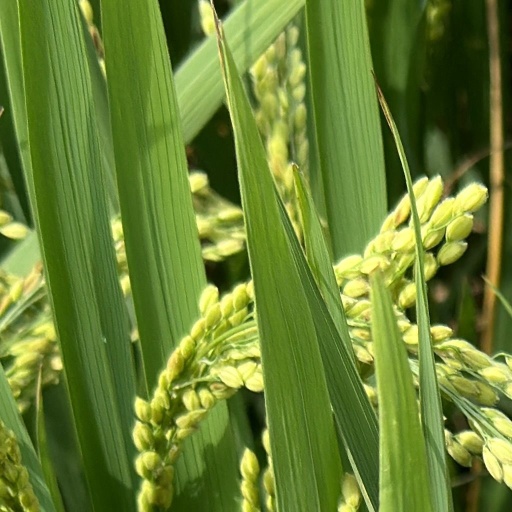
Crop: rice